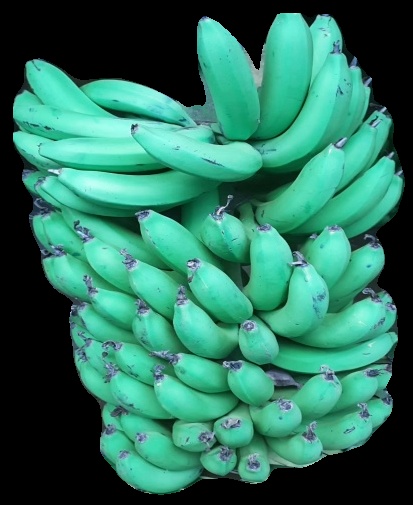
Variety: pachbale
Grade: grade1